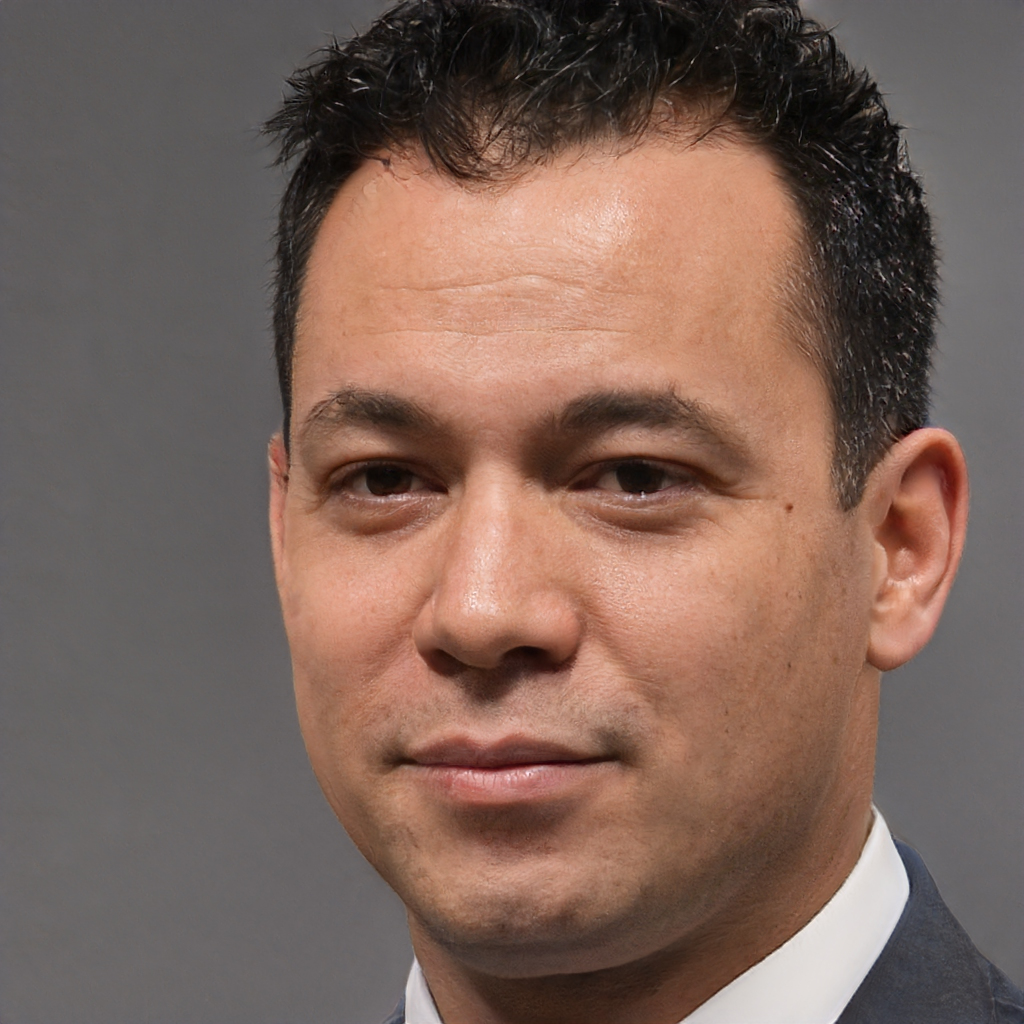
Gender: Male